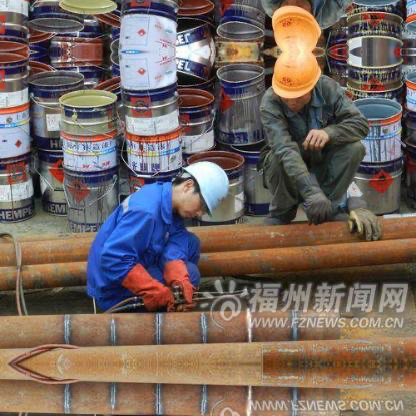
Objects in the image:
label: helmet
label: helmet
label: helmet
label: helmet
label: helmet